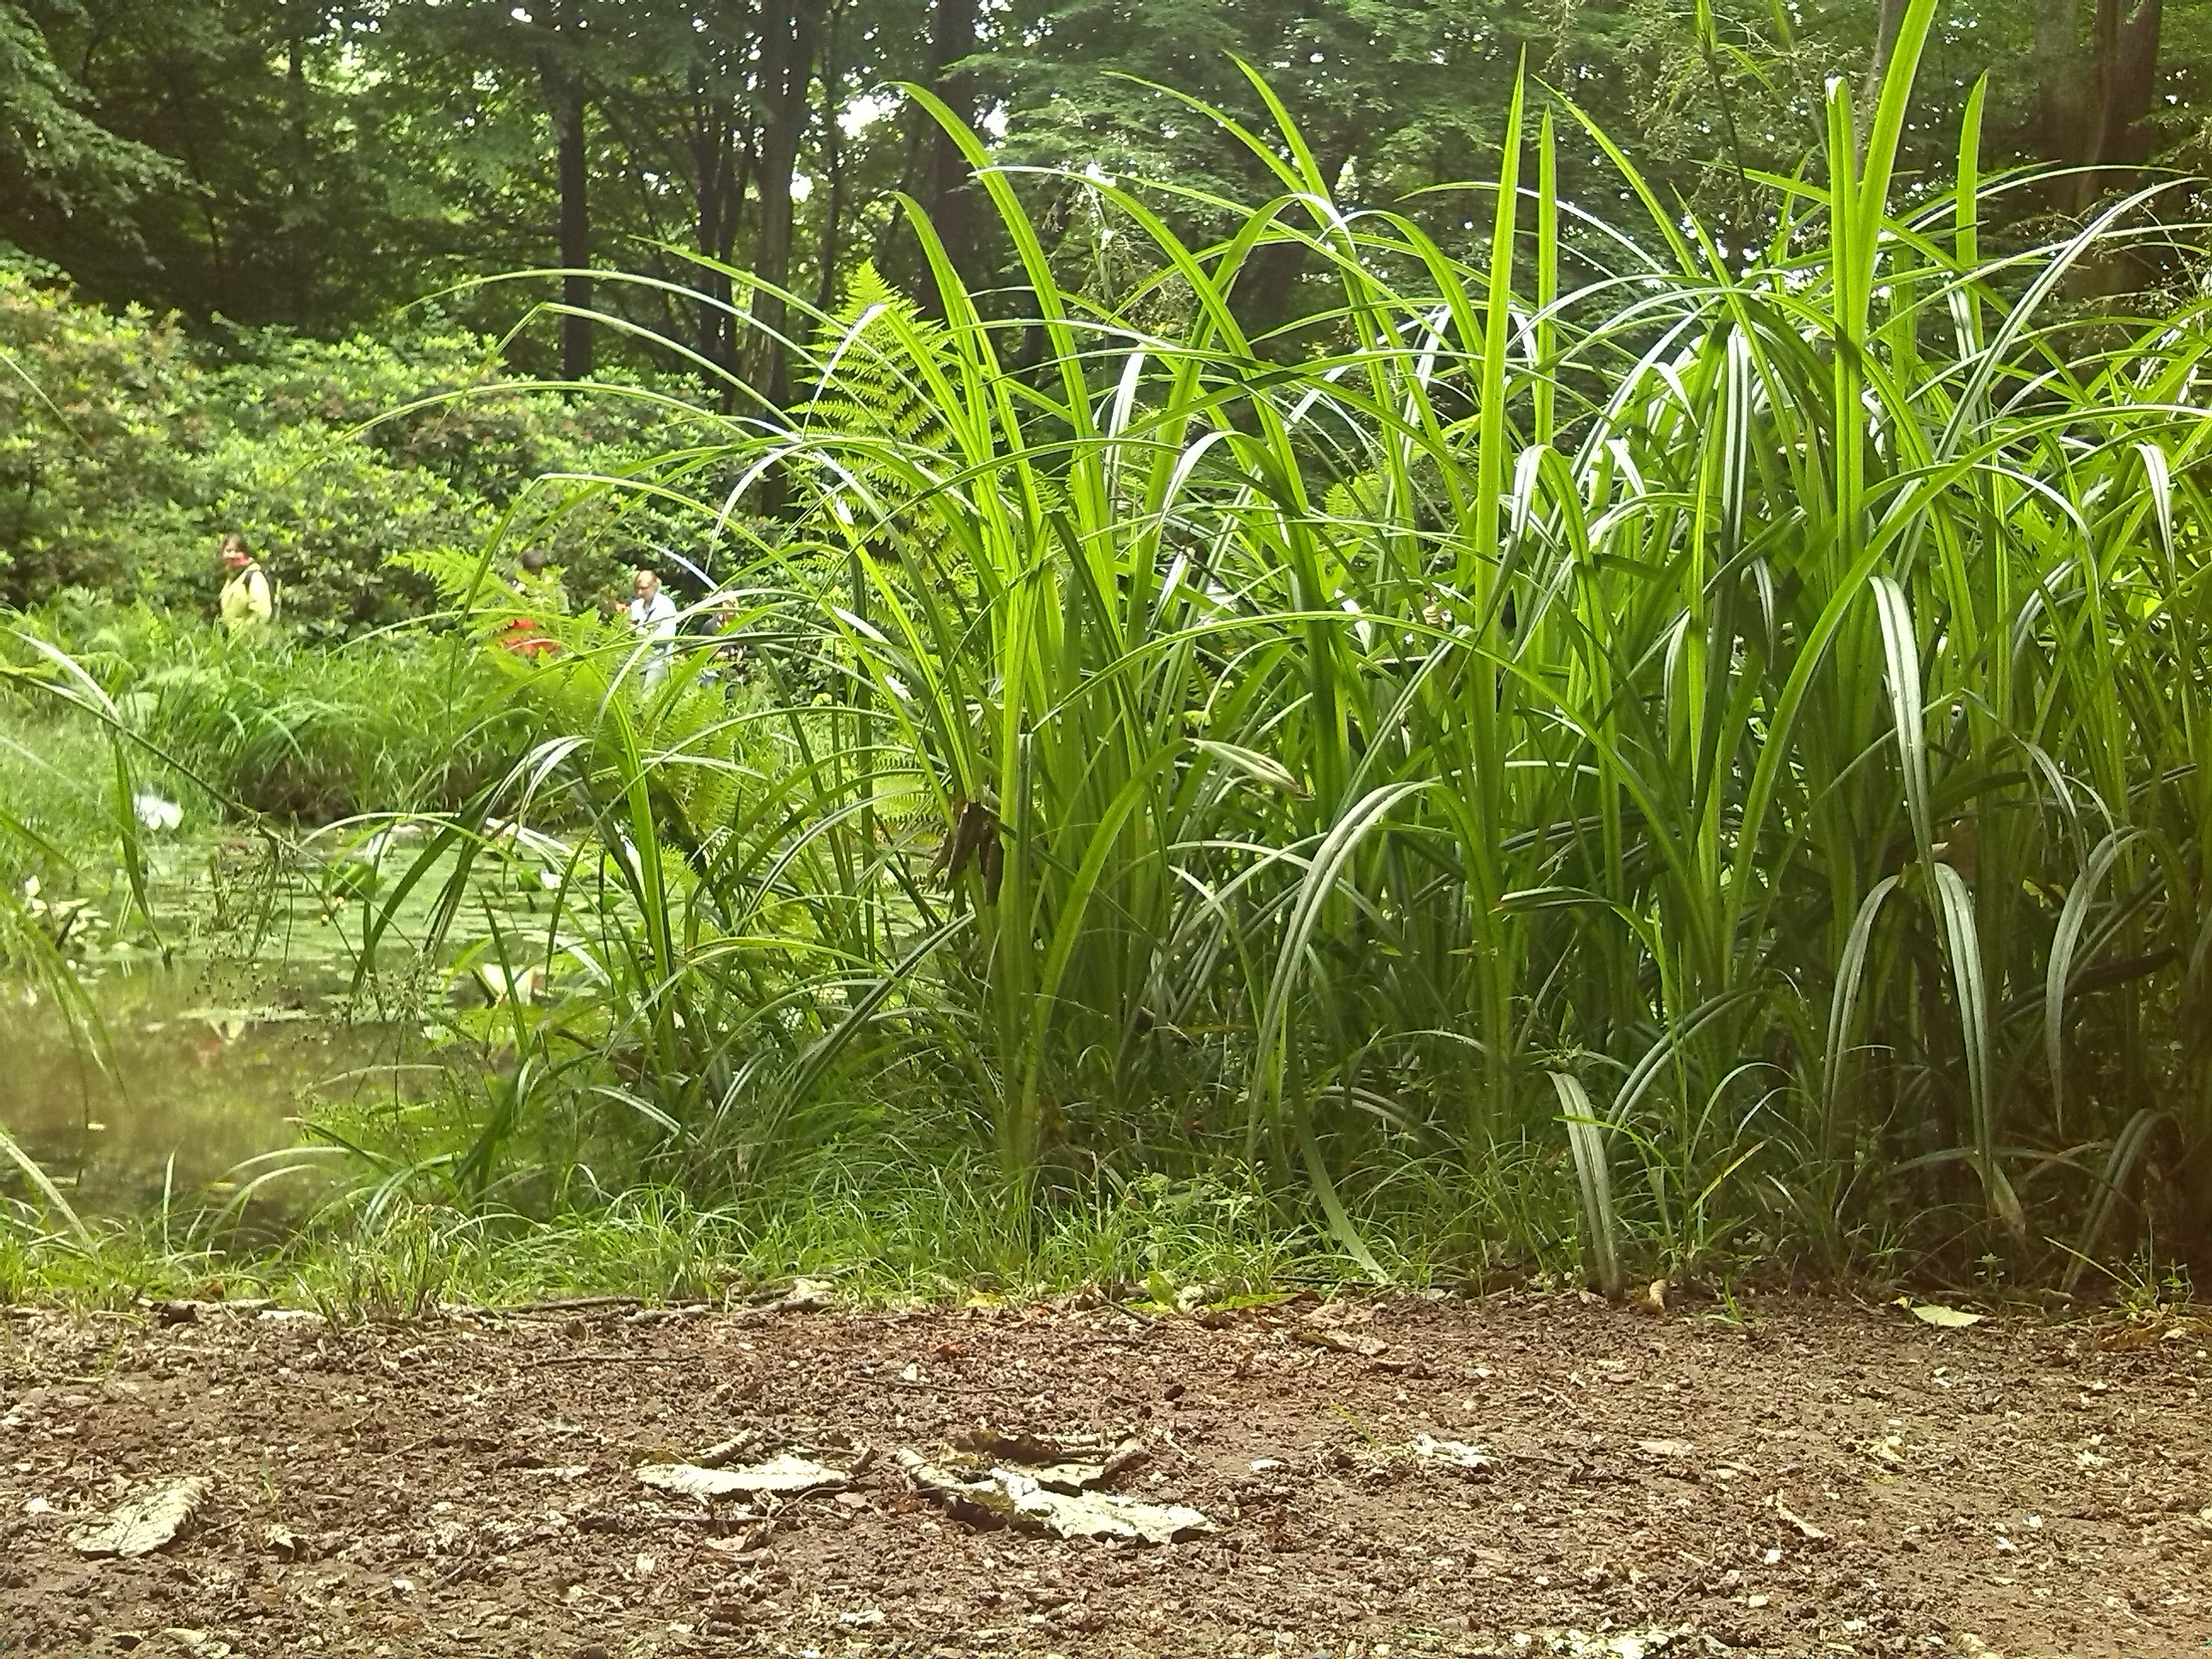
grass, plant, field, lawn, flower, food, green, jungle, crop, soil, botany, agriculture, garden, plantation, grass family, arecales